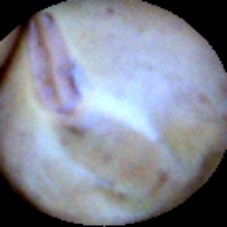
Label: Intact